Agnes Fleischer

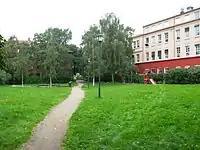
Sophies Minde

Agnes Fleischer (6 February 1865 – 15 September 1909) was a Norwegian pioneering teacher for disabled persons. She was born on 6 February 1865, in Christiania. Her sister was Nanna Fleischer. She suffered herself from a serious hip and back disease, and with help form her sister, and funds from their father, the two sisters established a school for disabled persons in 1892.